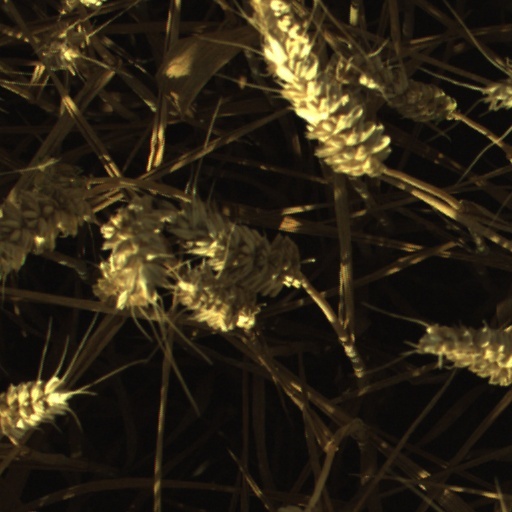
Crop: wheat